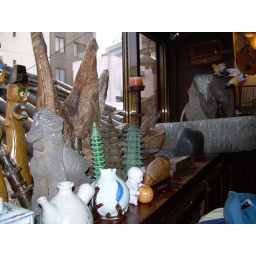
There were birds flying around inside!